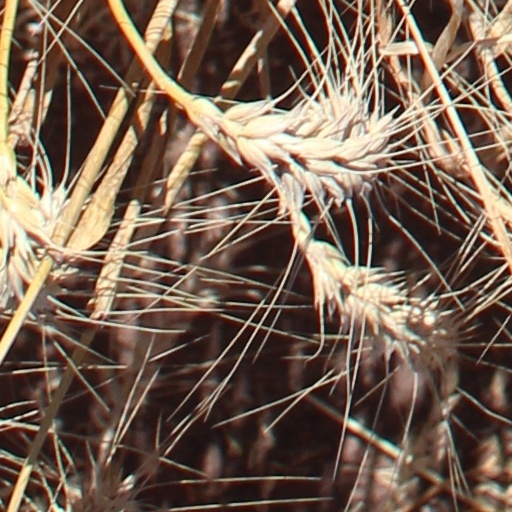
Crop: wheat